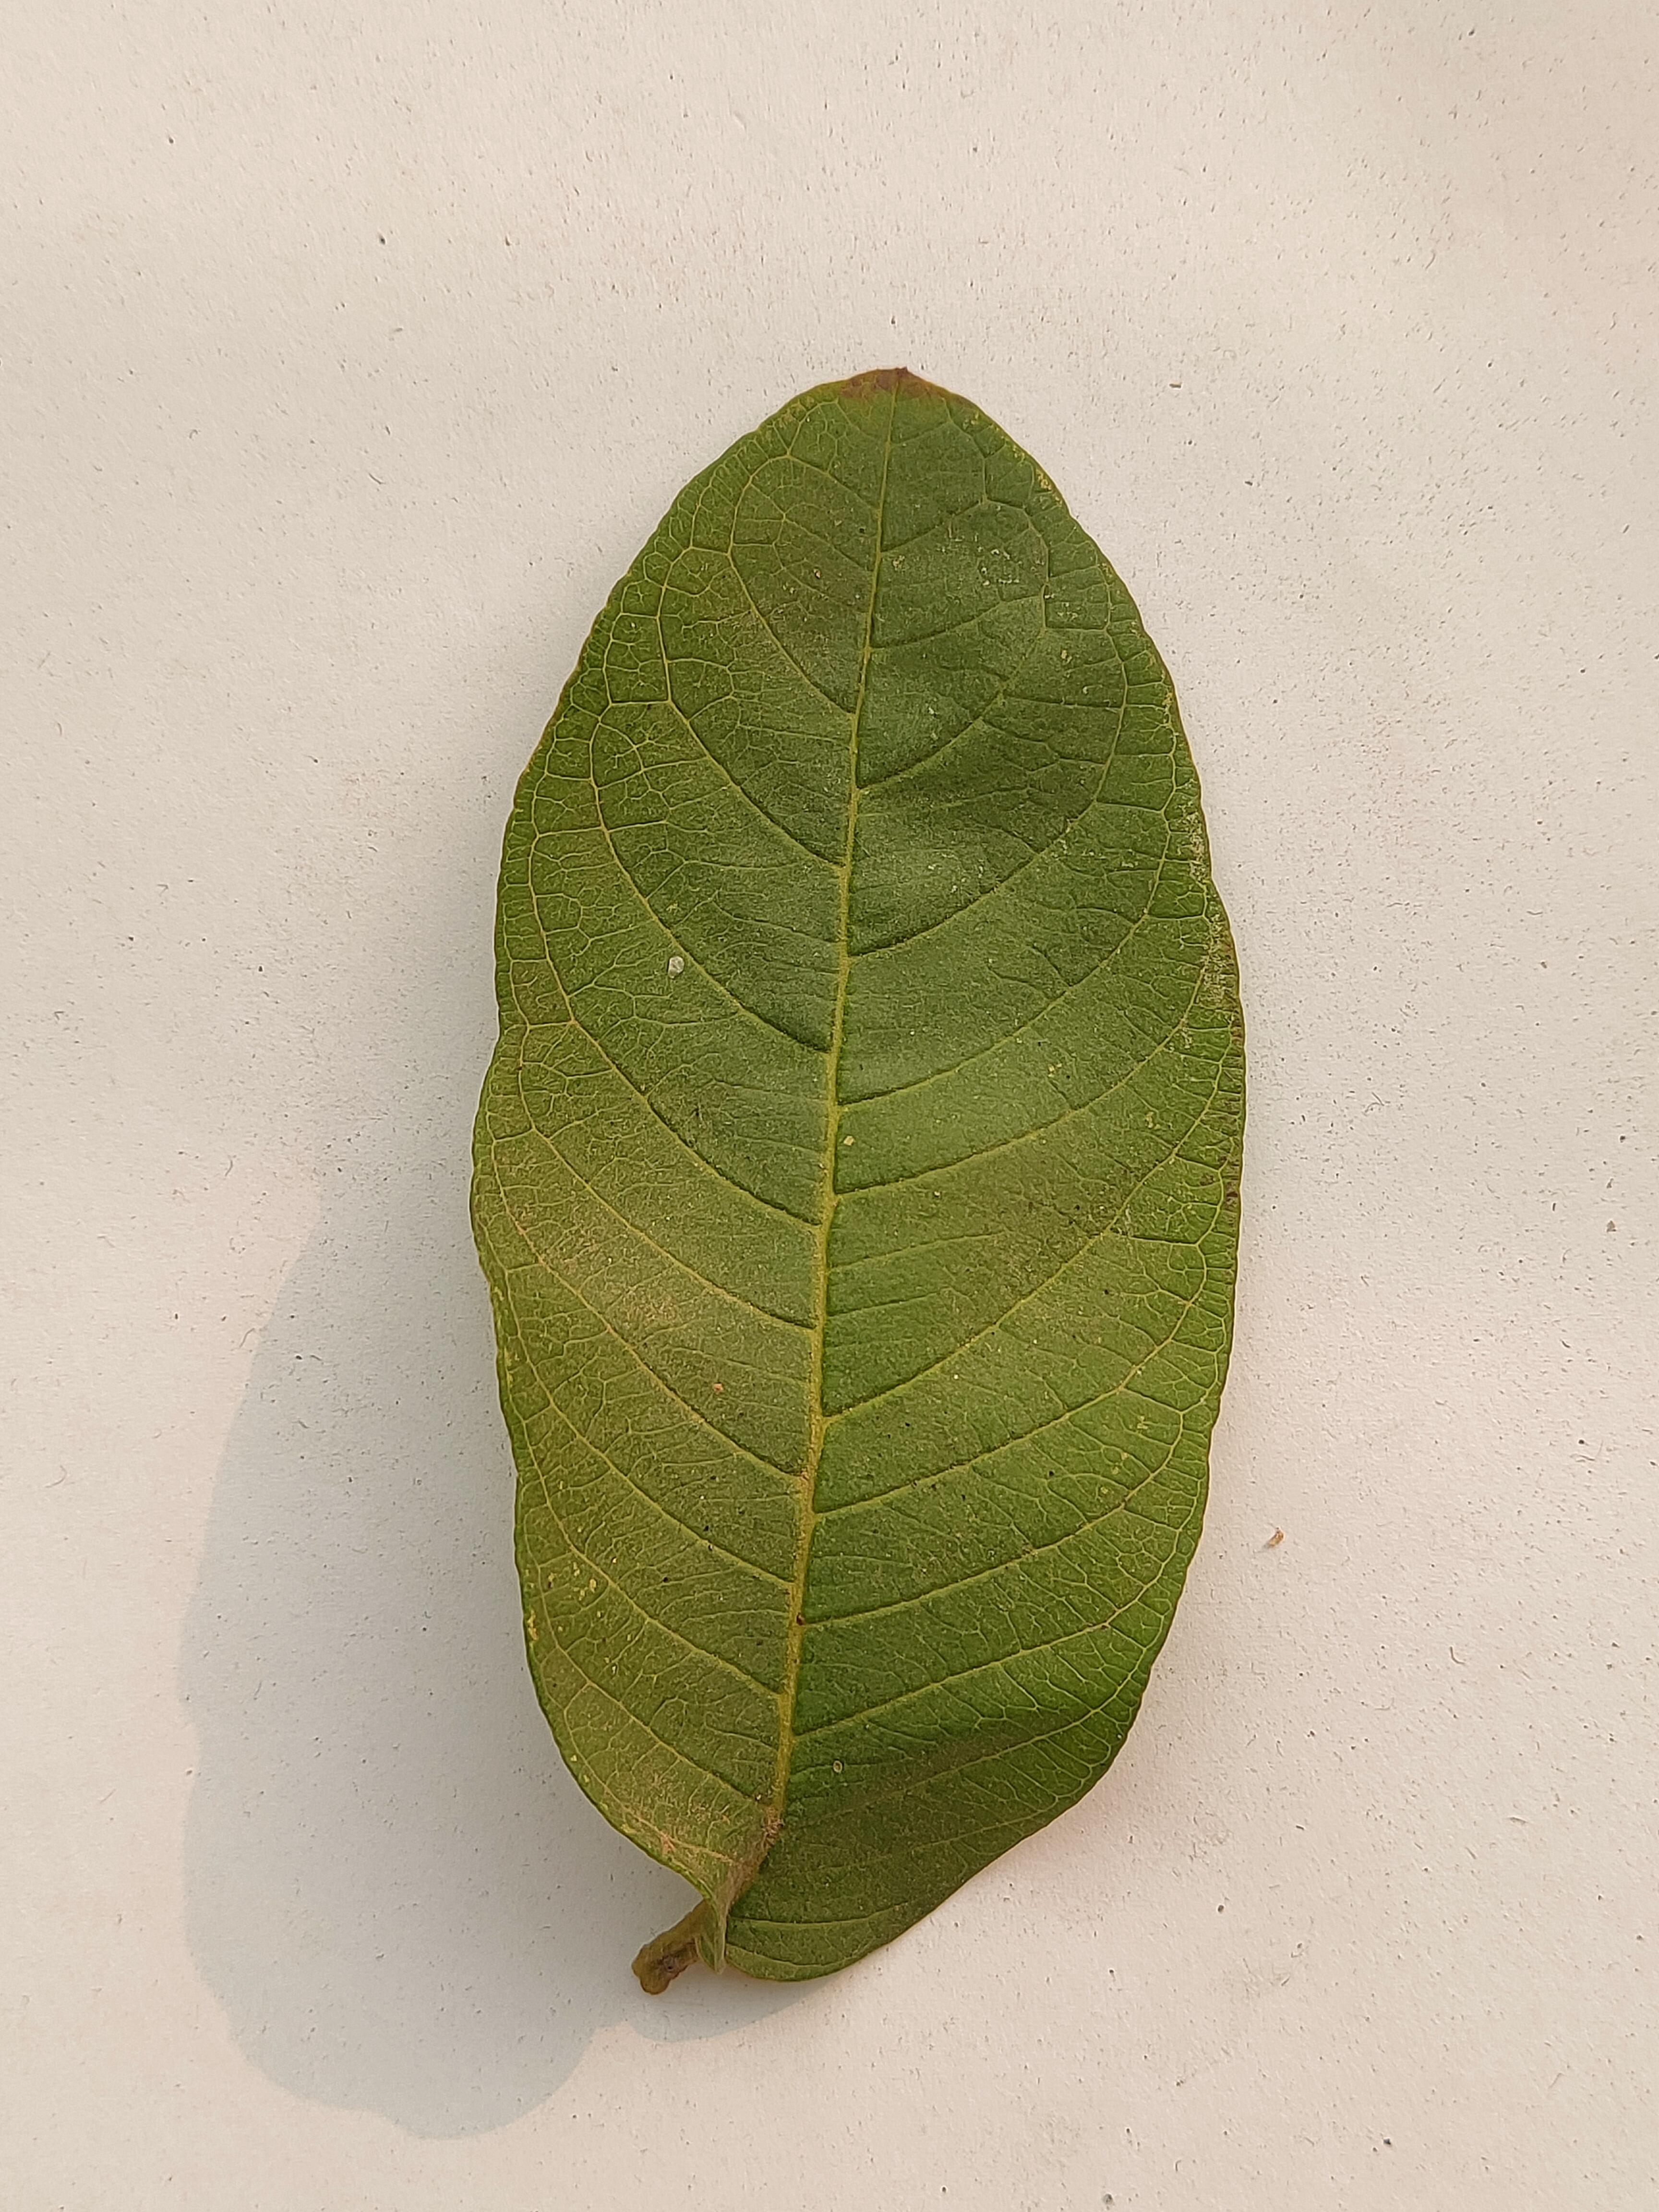
Leaf variety: Guava